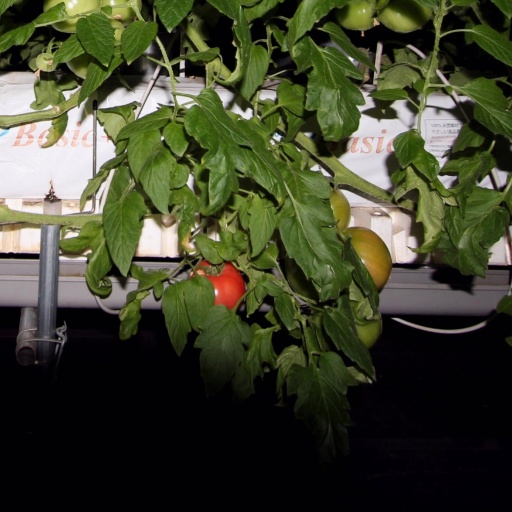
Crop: tomato